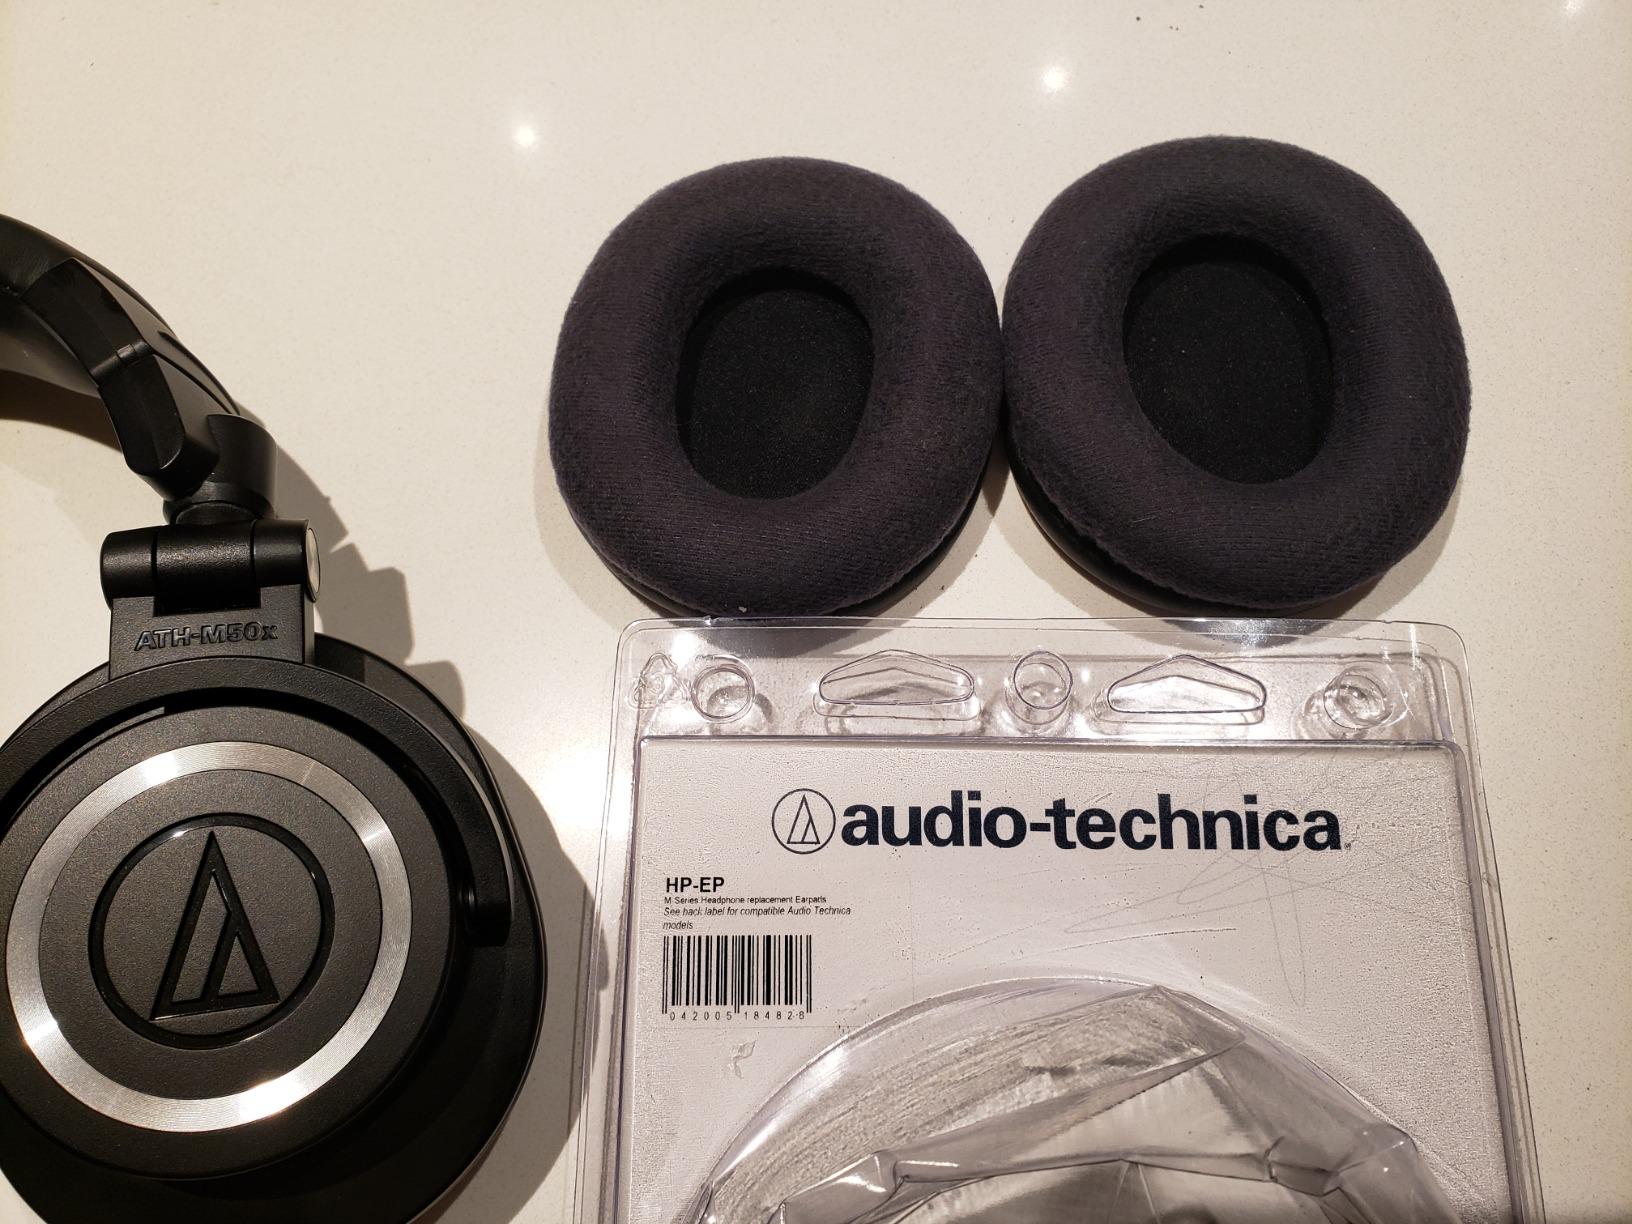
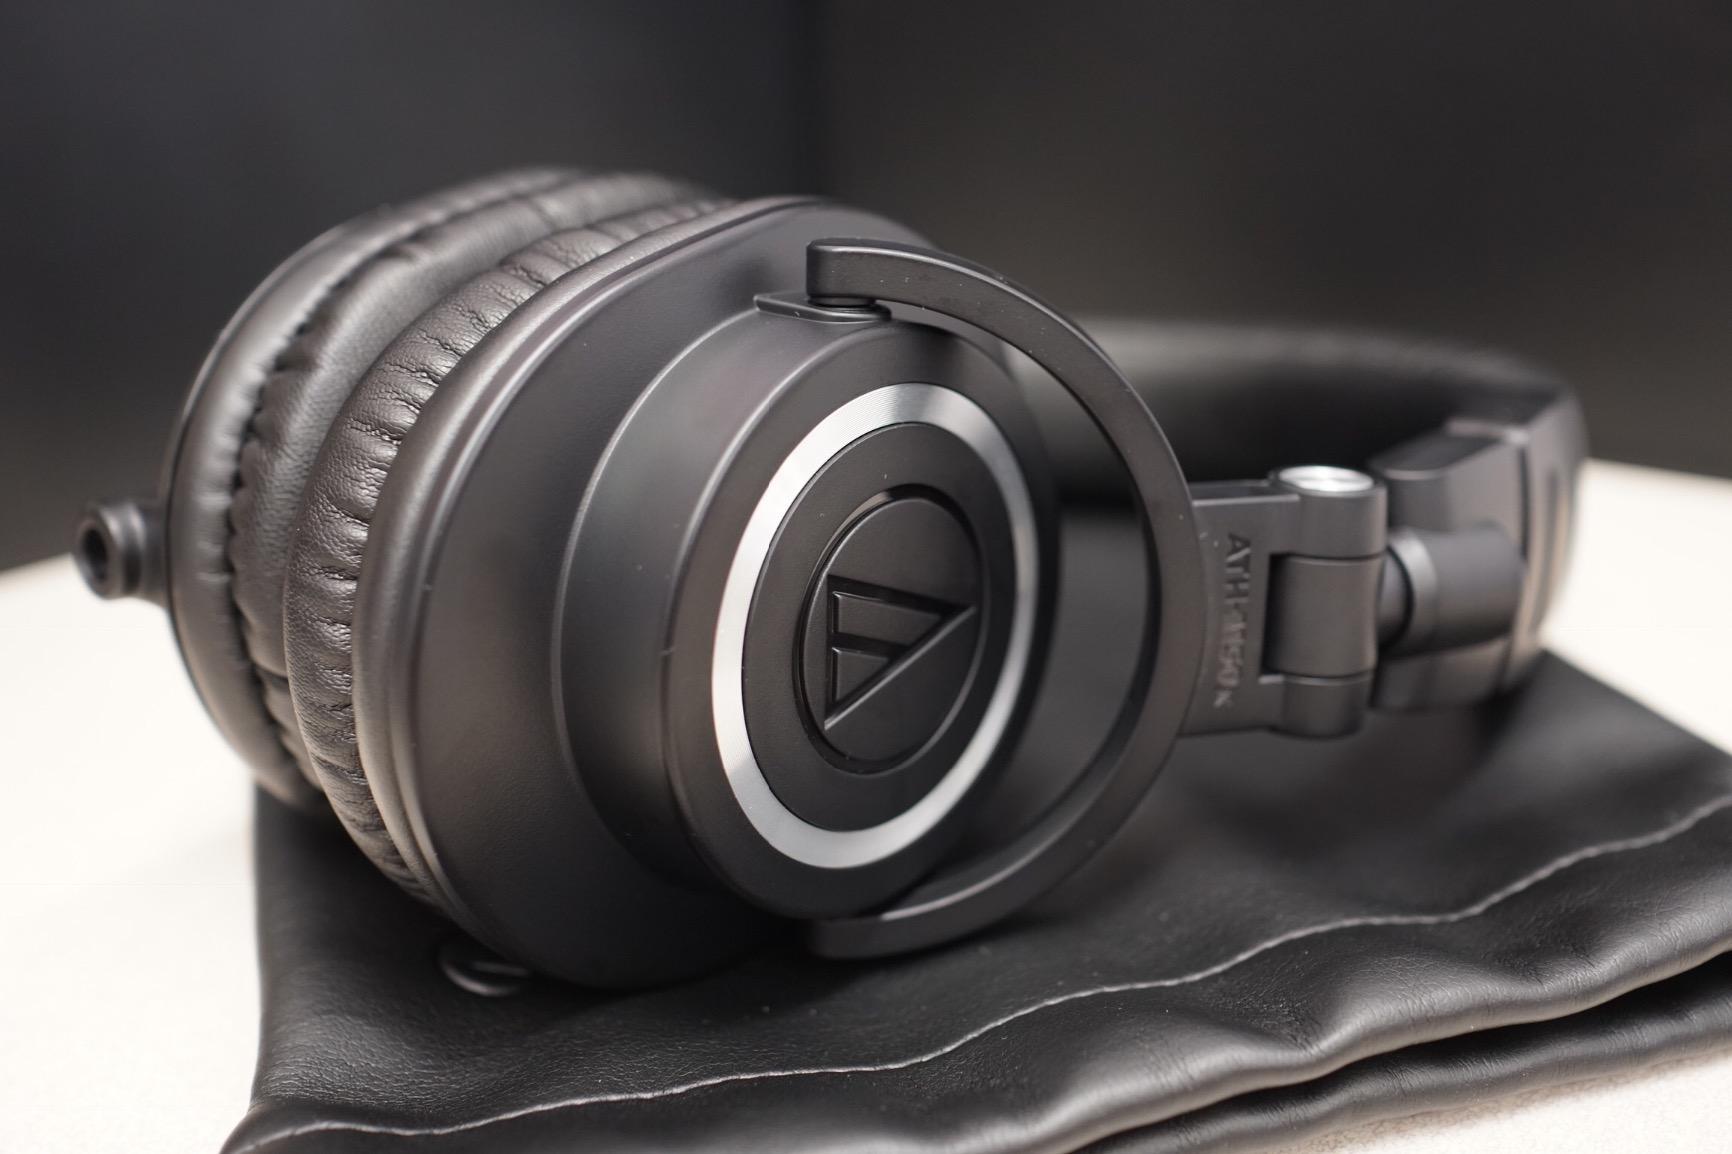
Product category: headphones
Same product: no